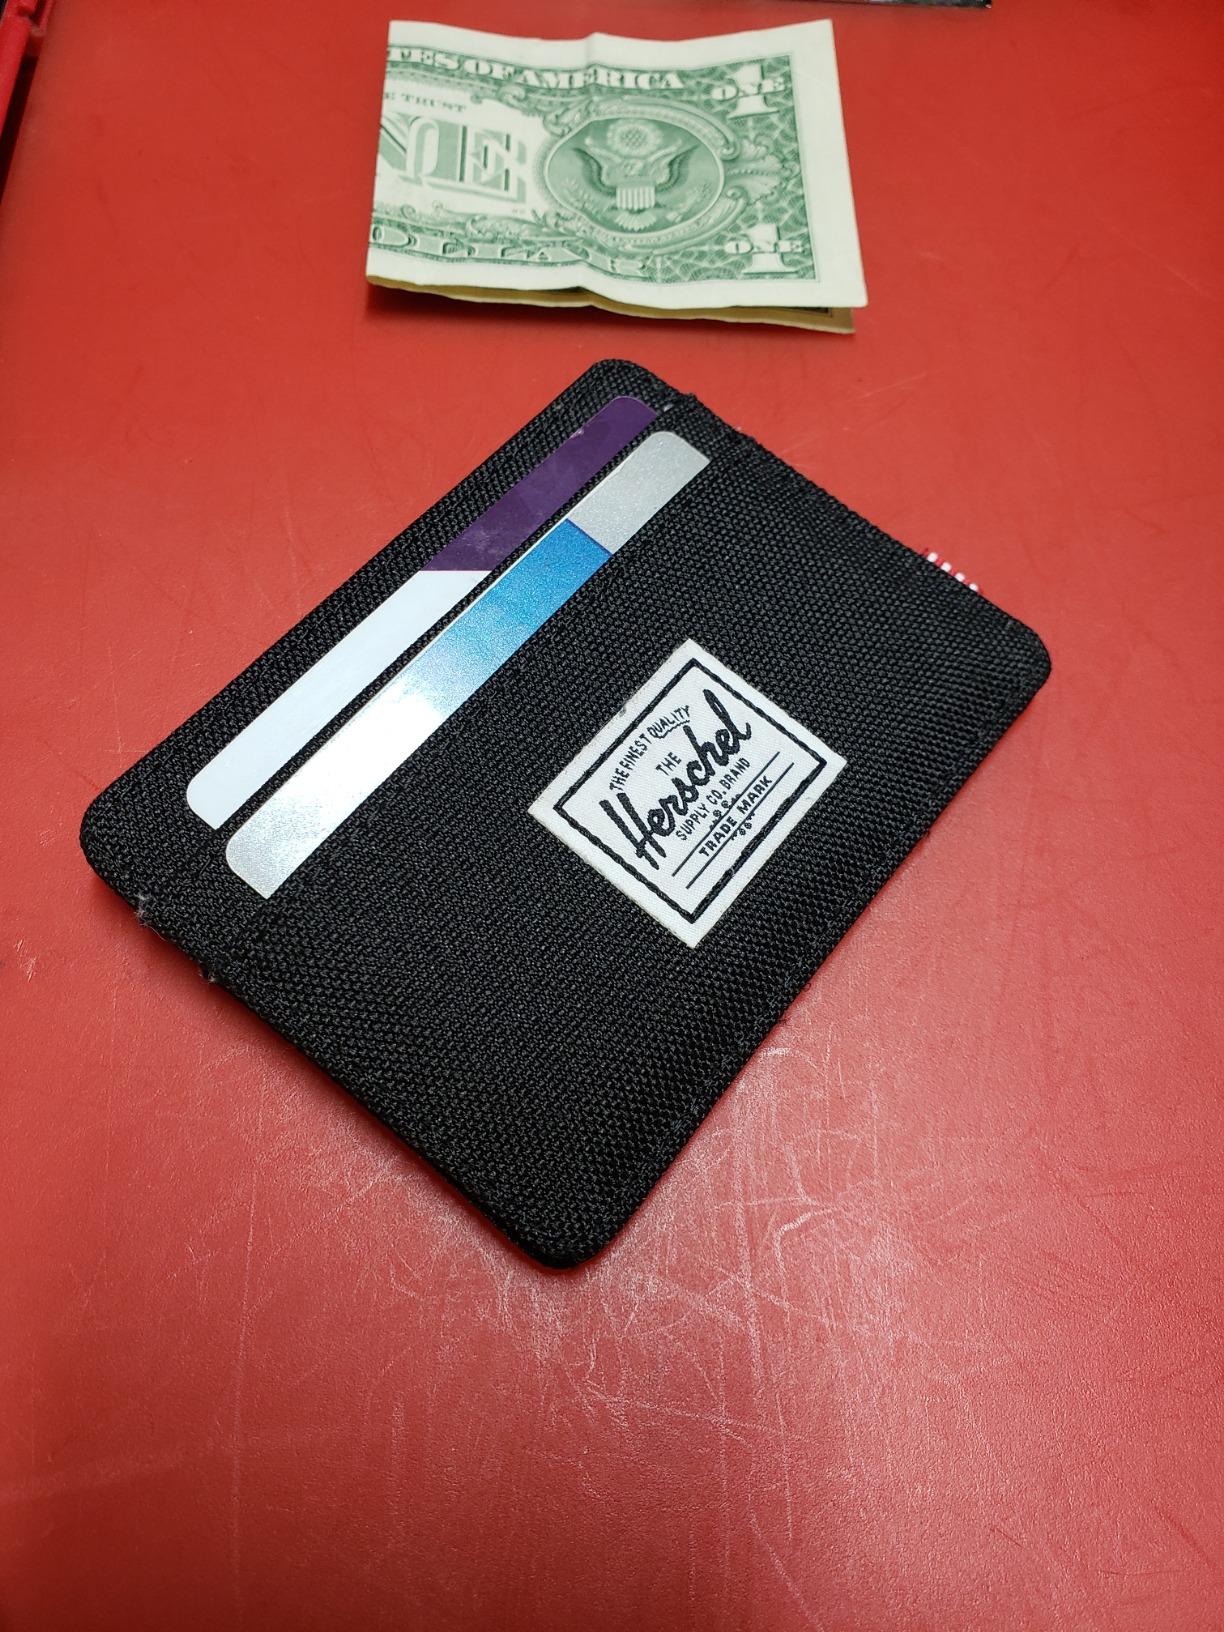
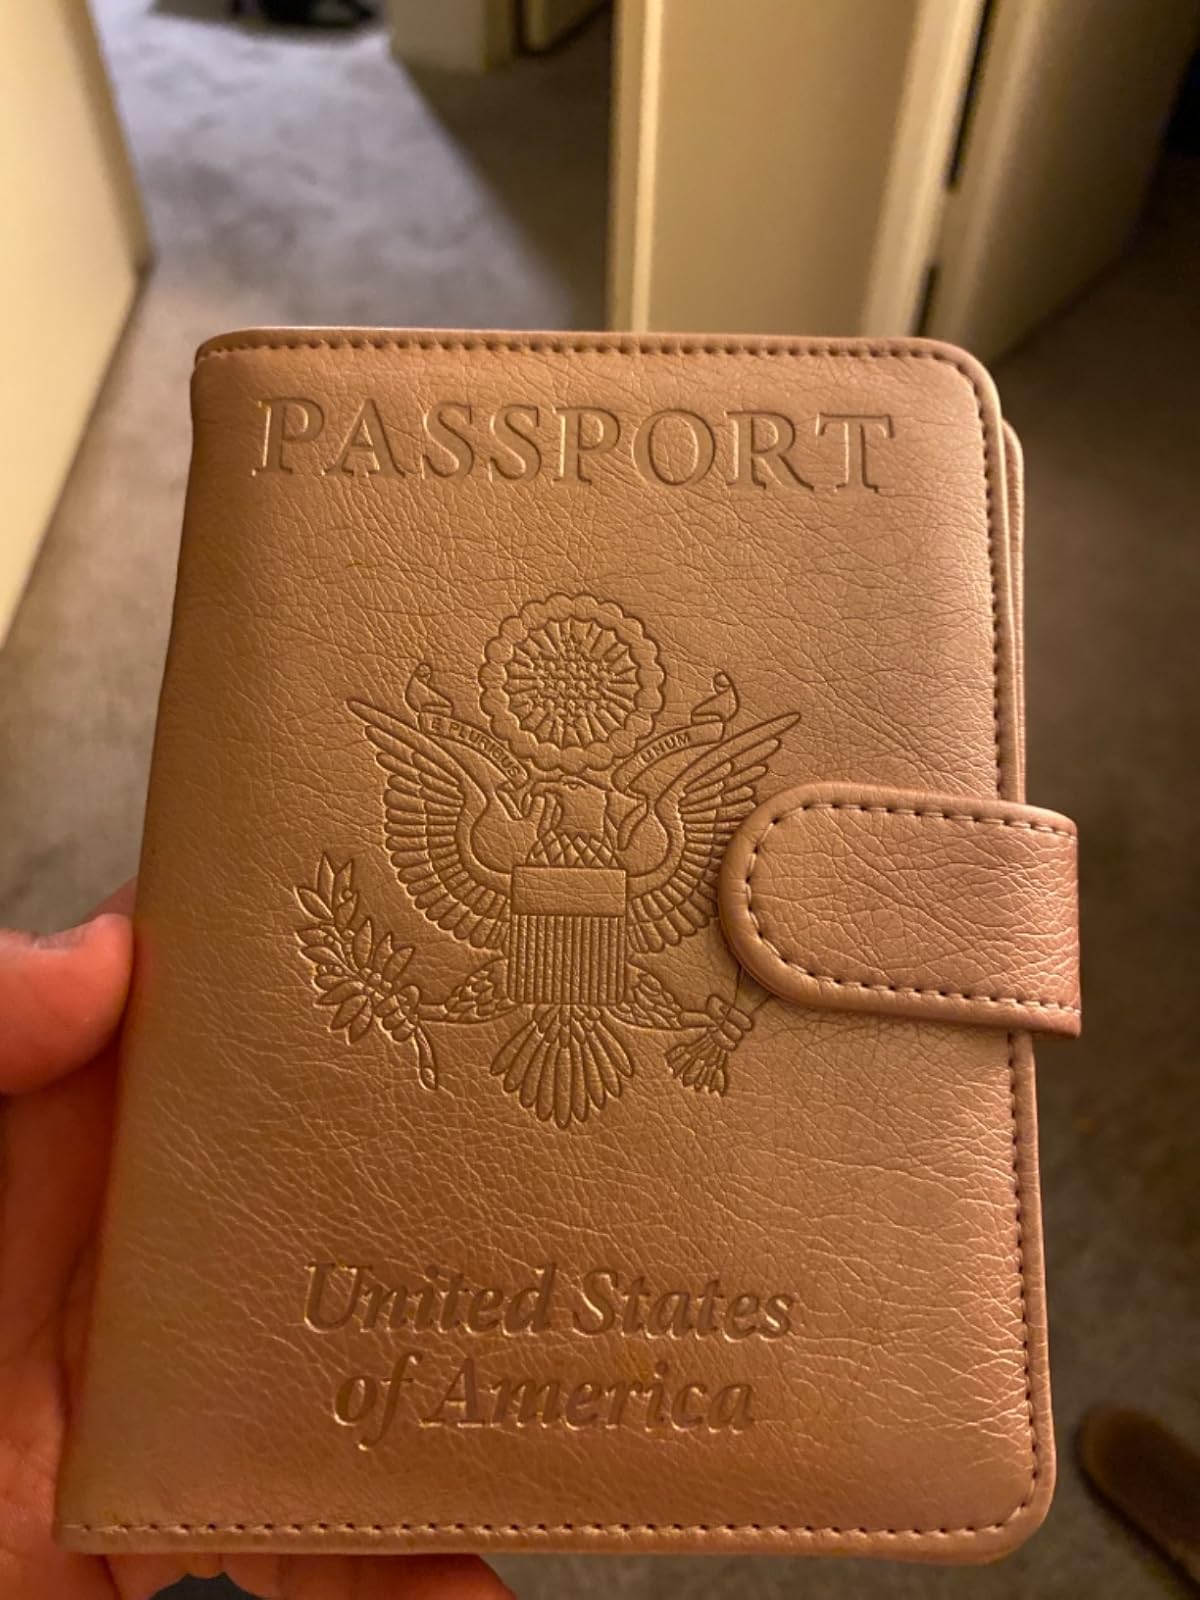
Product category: accessories_wallet
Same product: no